Racism in Italy

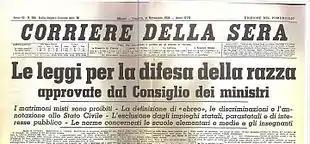
Front page of the Italian newspaper "Corriere della Sera" on 11 November 1938: ""Le leggi per la difesa della razza approvate dal Consiglio dei ministri"". On the same day, the Racial Laws entered into force under the Italian Fascist regime, enacting the racial discrimination and persecution of Italian Jews.

Racism in Italy refers to the existence of antagonistic relationships between Italians and other populations of different ethnicities which has existed throughout the country's history.